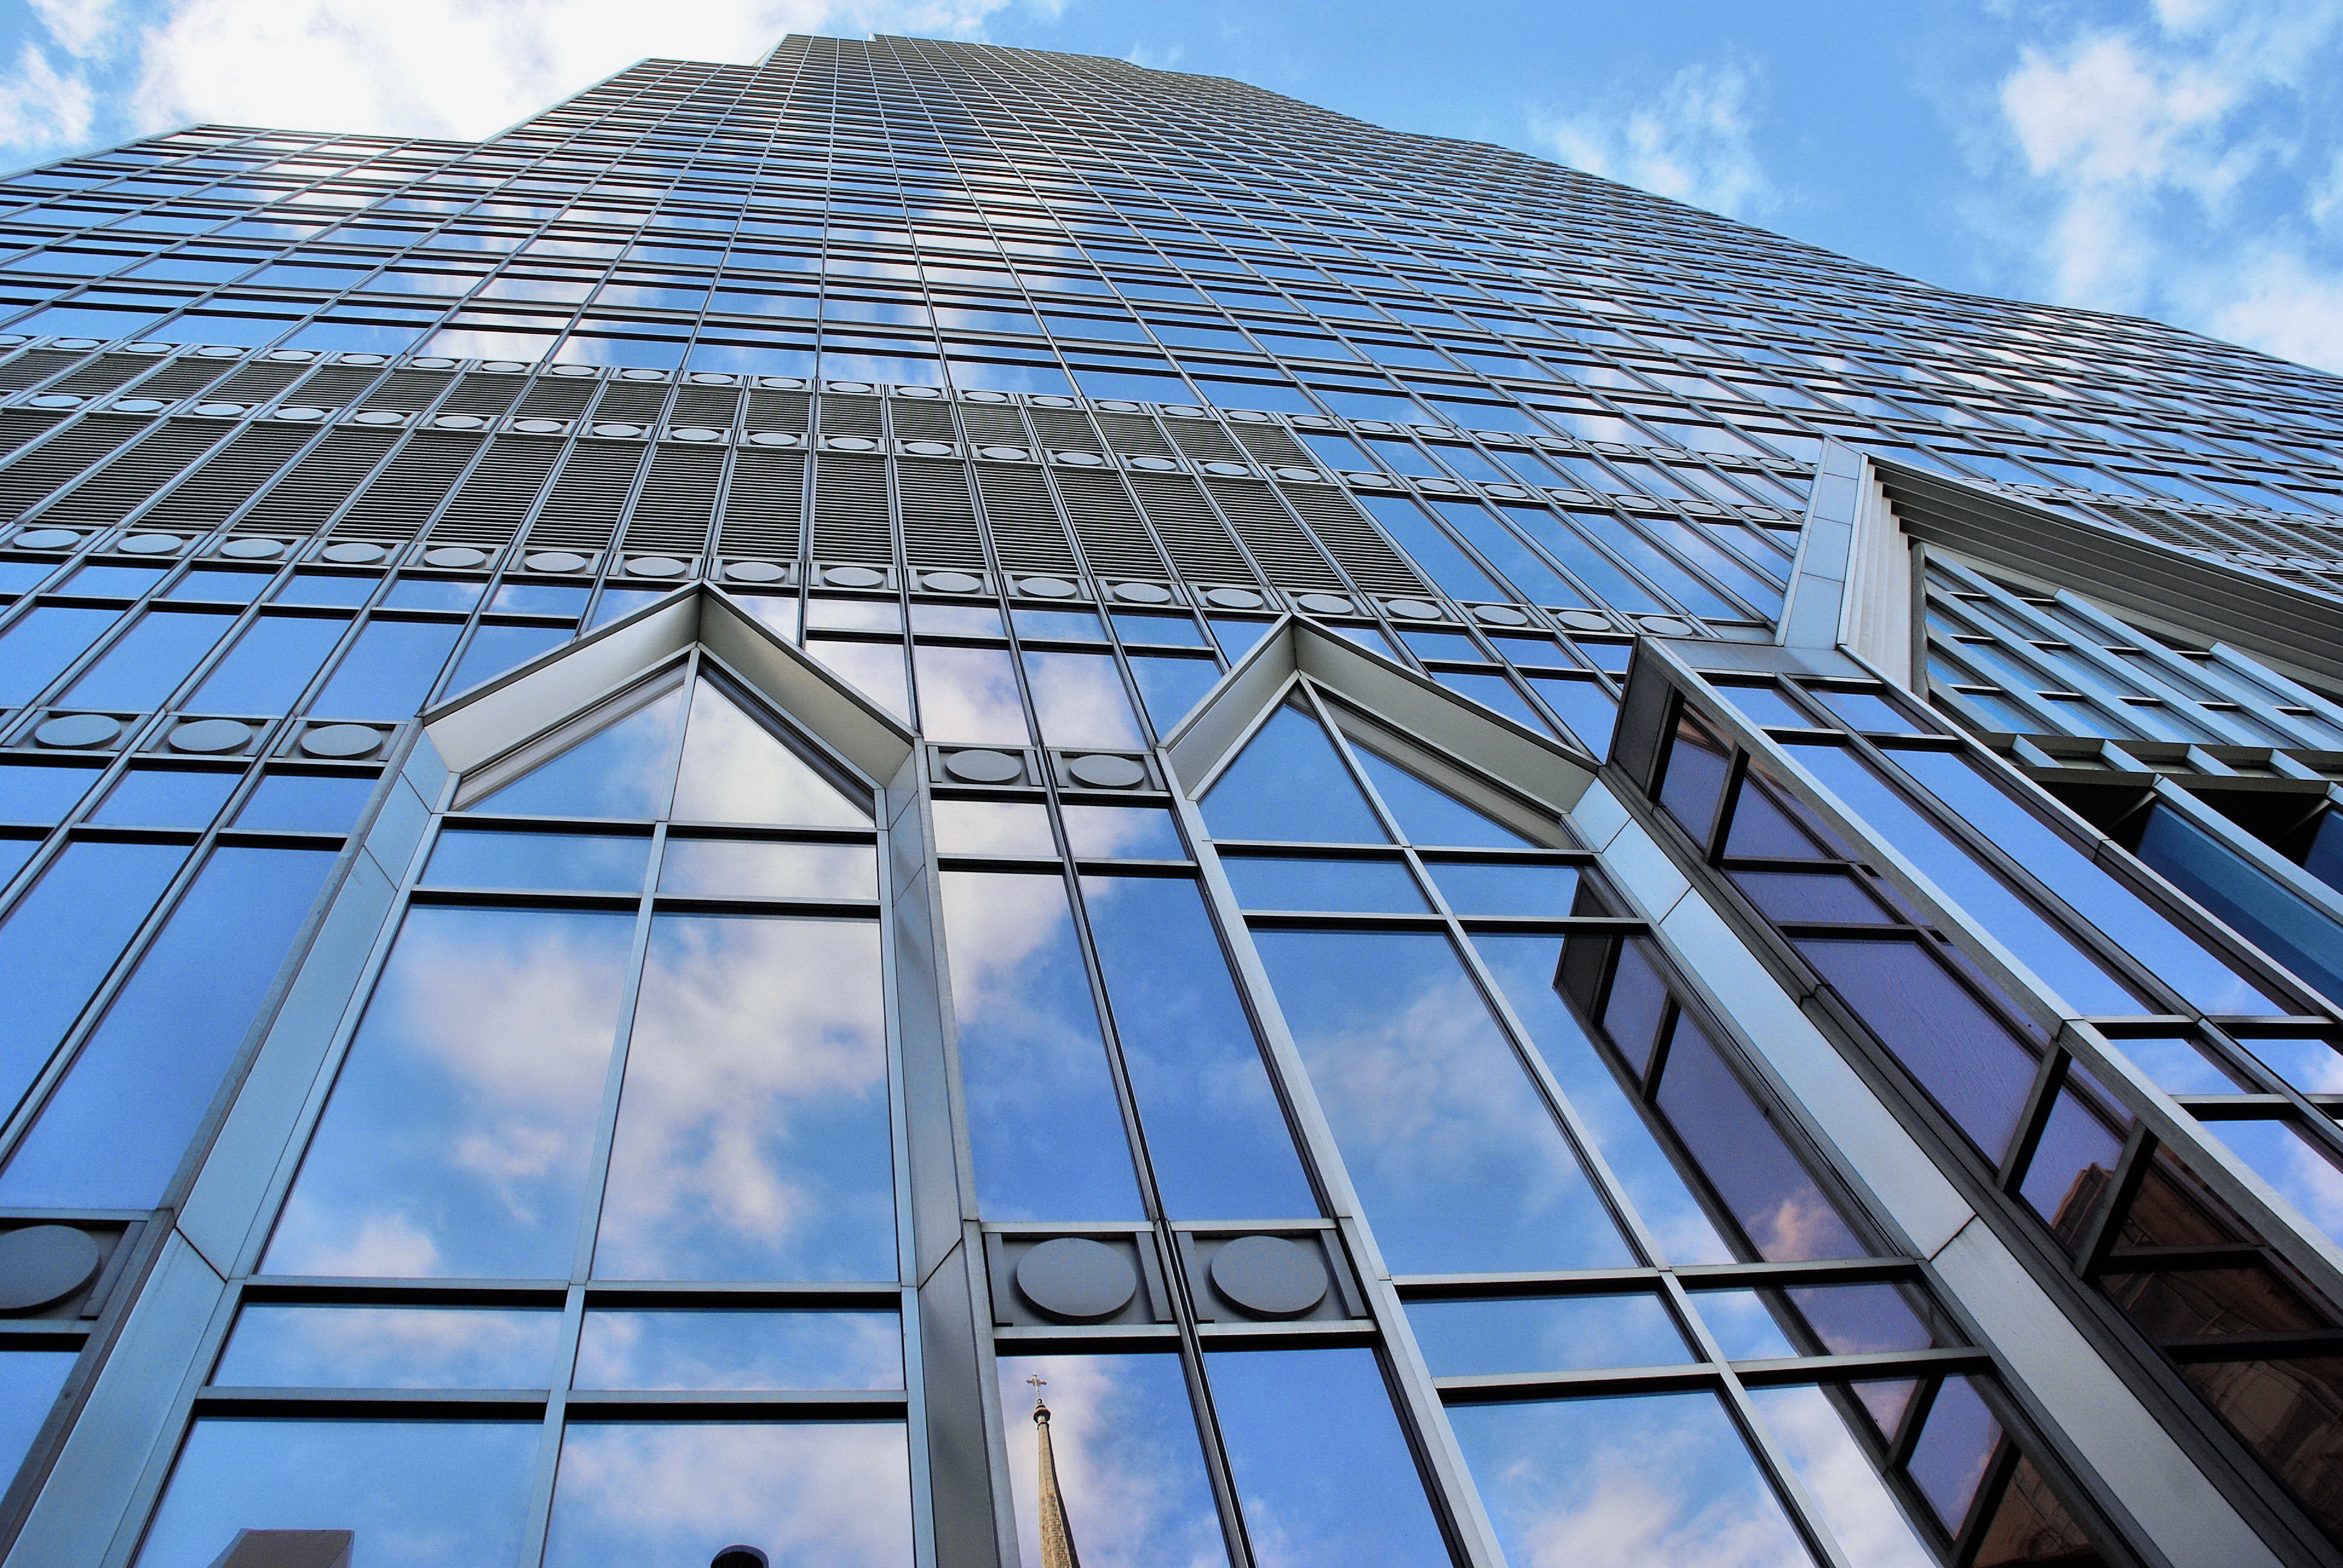
architecture, glass, roof, building, skyscraper, facade, energy, canada, reflections, dome, montreal, transparency, daylighting, outdoor structure